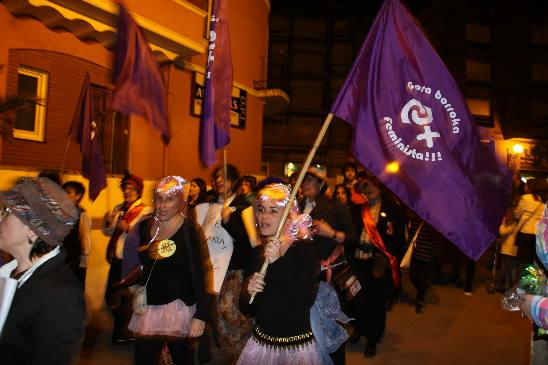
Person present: Yes